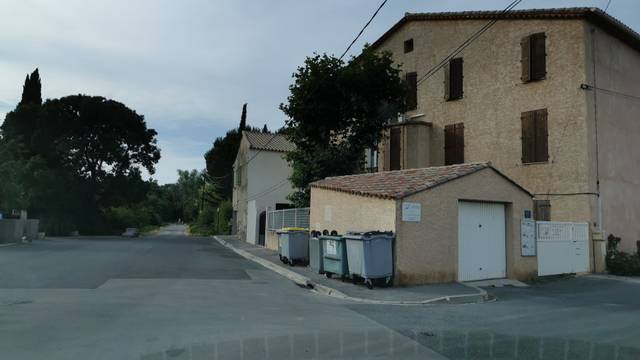
Region: France
Coordinates: 43.19, 2.995